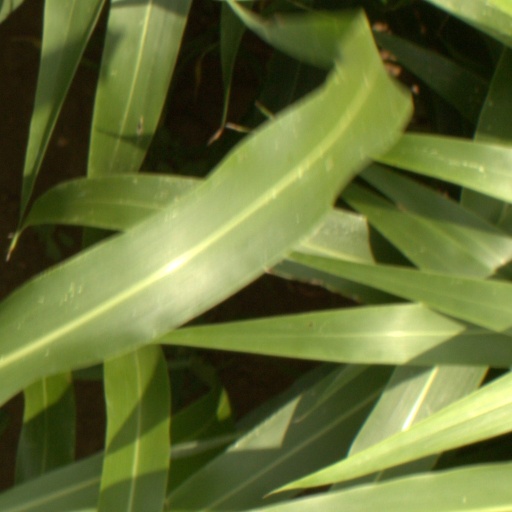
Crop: sorghum